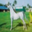
Label: horse